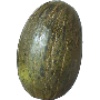
Label: melon_piel_de_sapo